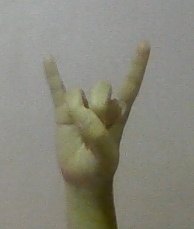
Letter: la